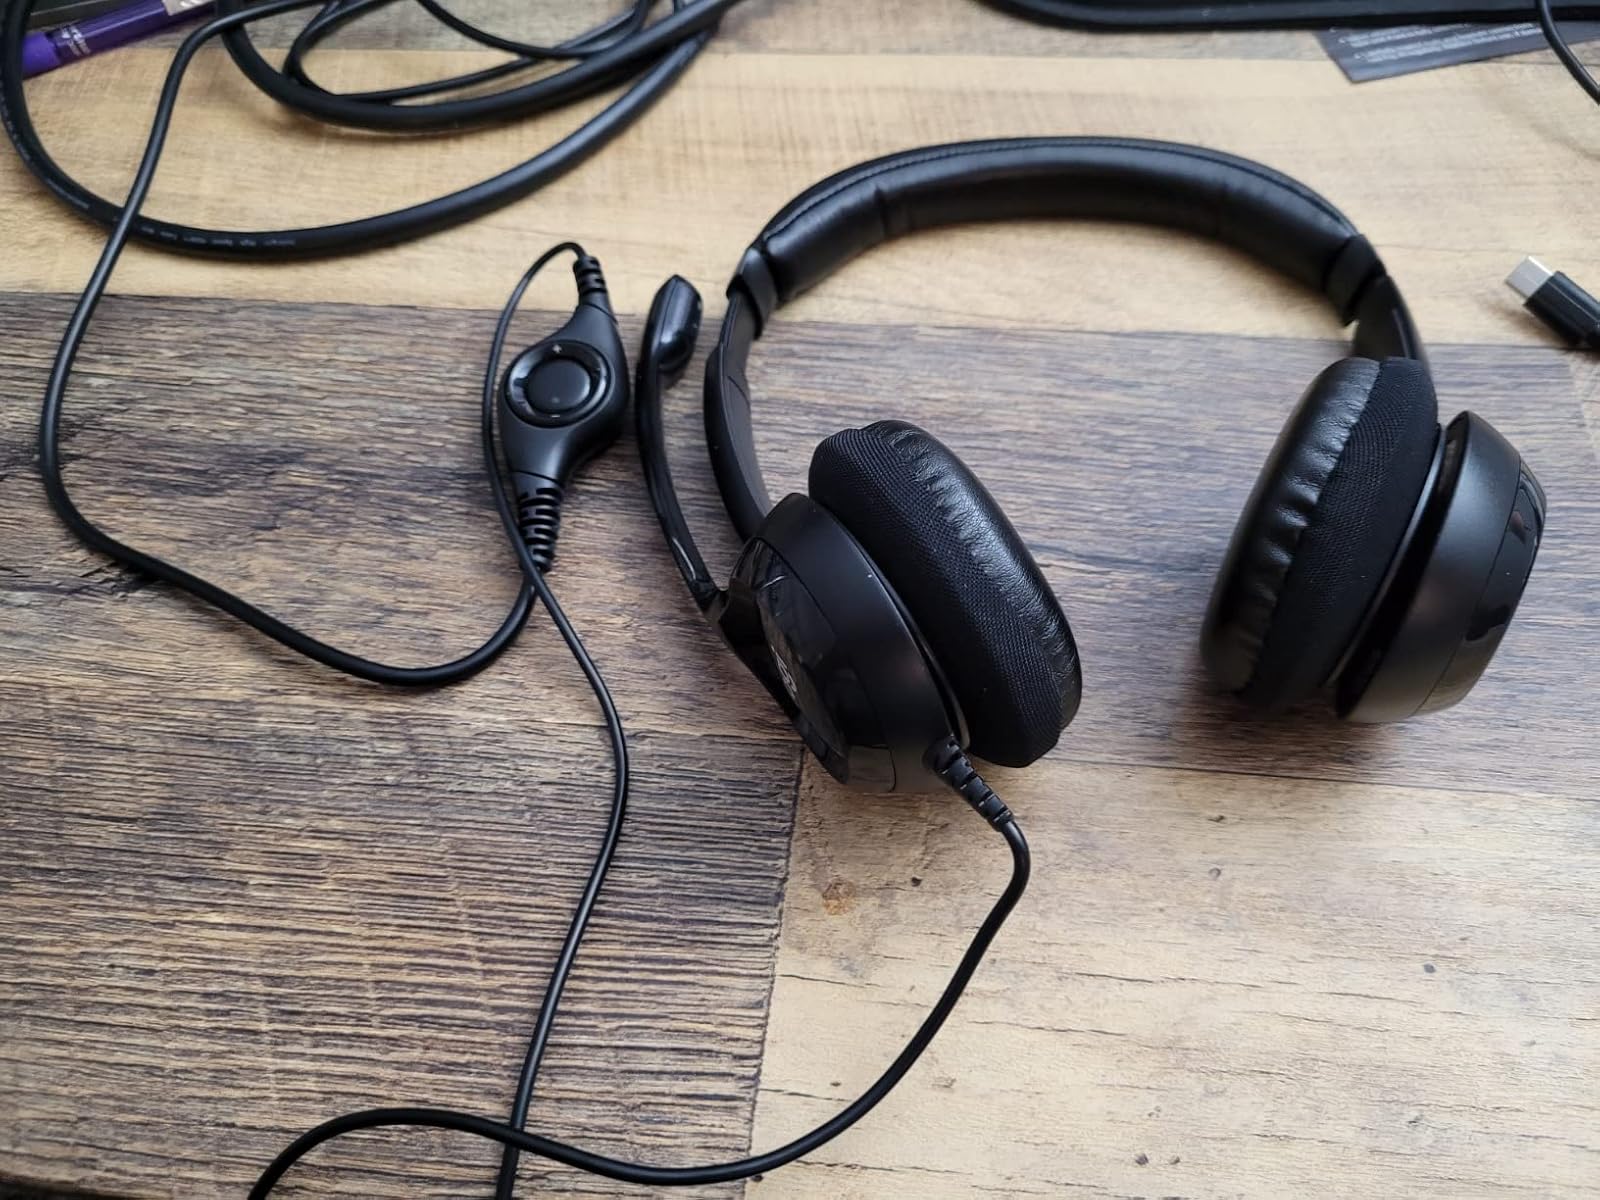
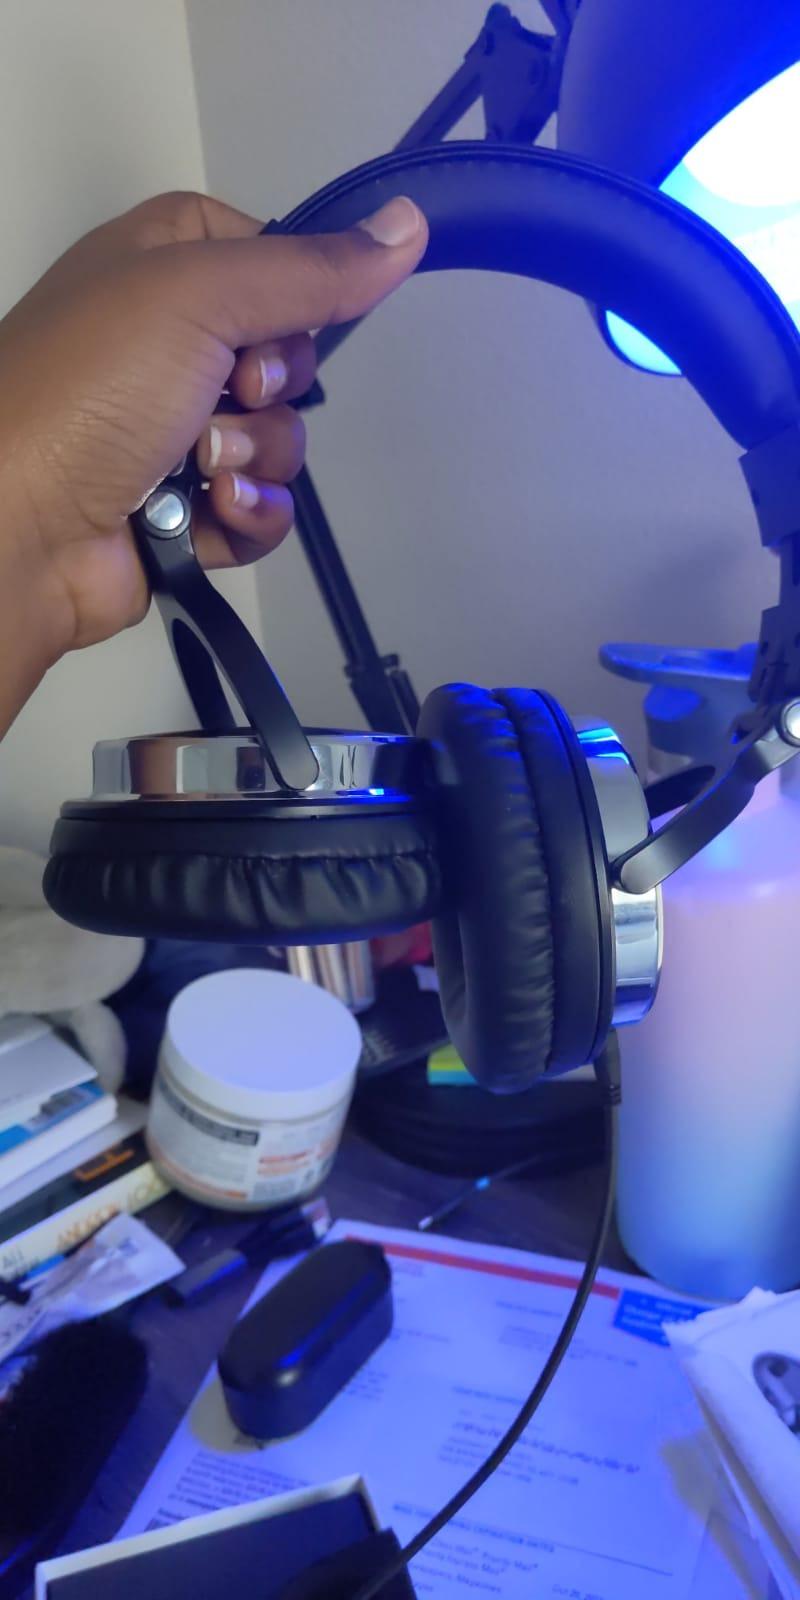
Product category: headphones
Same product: no